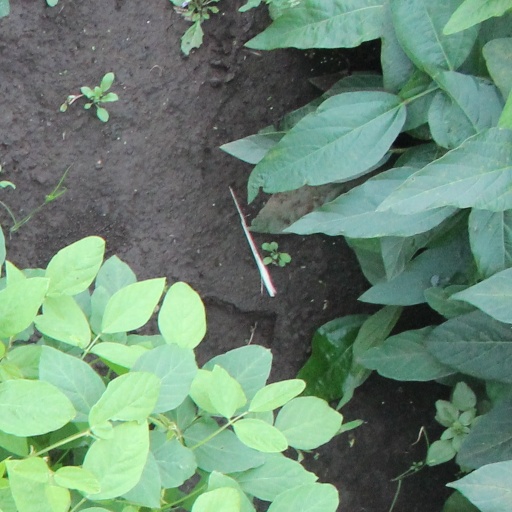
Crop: soybean